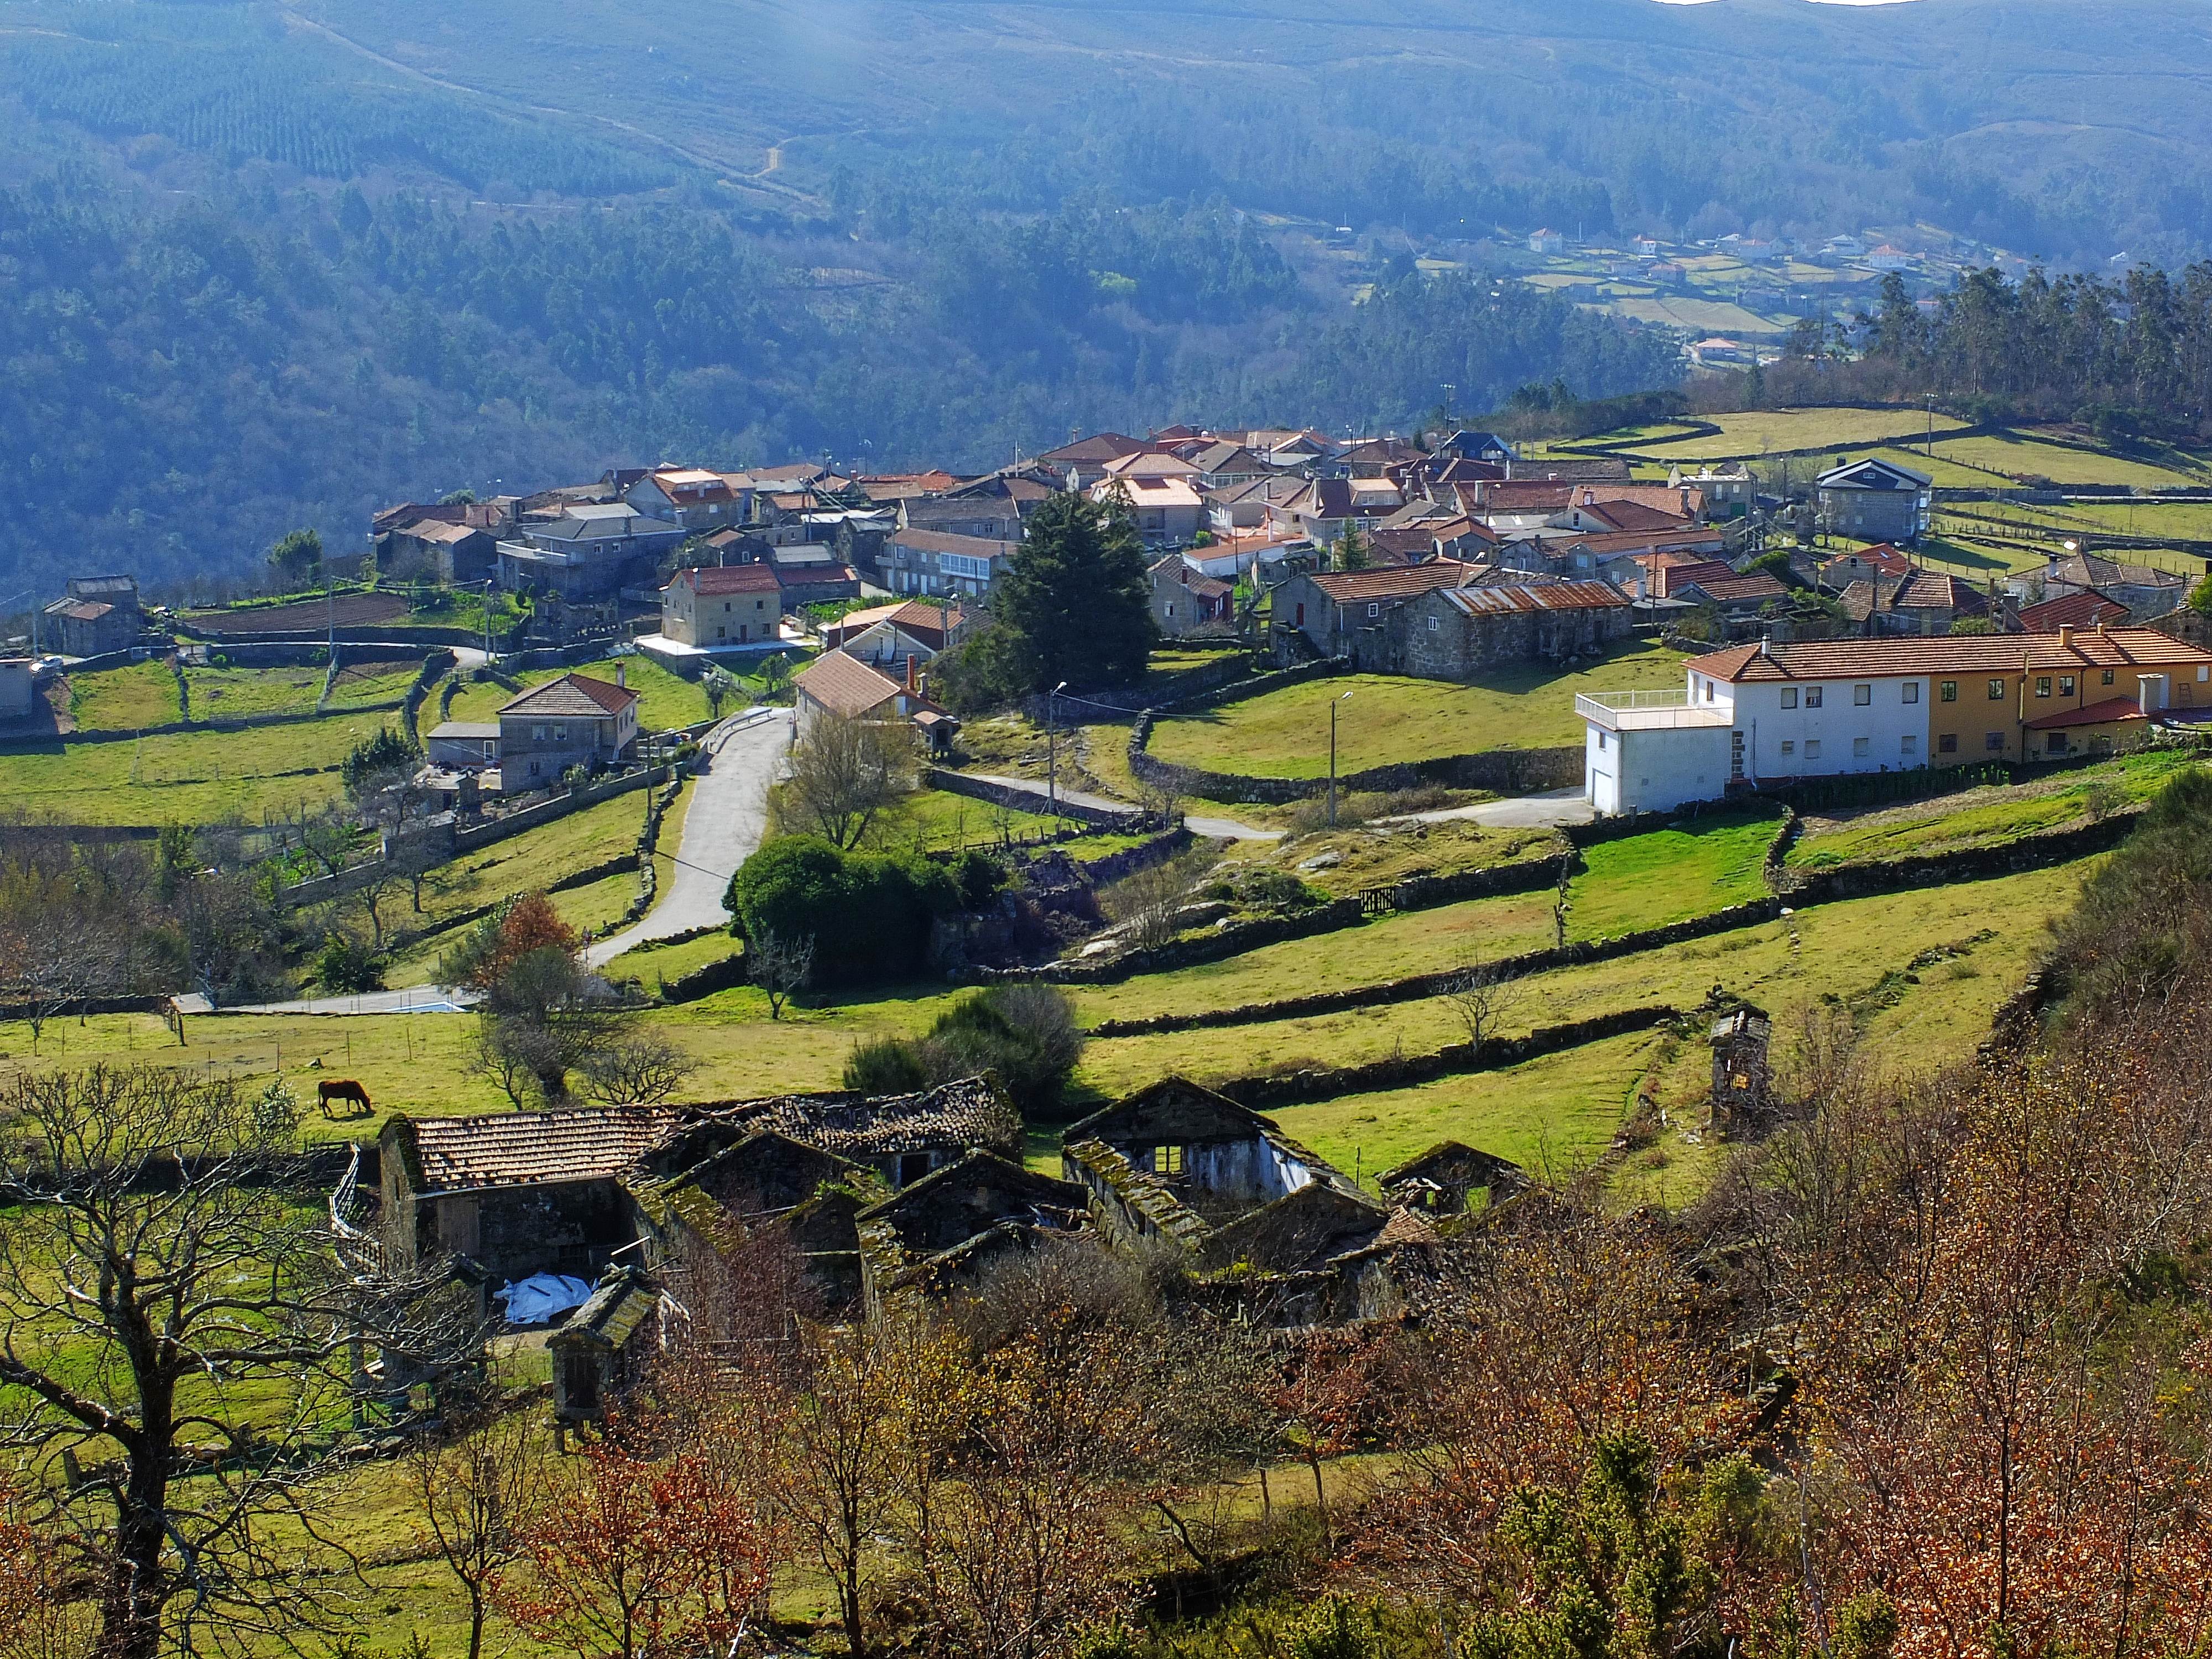
landscape, mountain, field, hill, town, valley, mountain range, village, transport, agriculture, highland, spain, terrace, plateau, espaa, galicia, pontevedra, paisajes, ggl1, gaby1, alama, fujifilmxs1, covelo, rural area, bird's eye view, aerial photography, geographical feature, mountainous landforms